Brandenburg Gate (Kaliningrad)

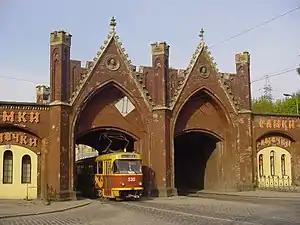
The Brandenburg Gate in Kaliningrad with a Tatra T4 tram in 2004.

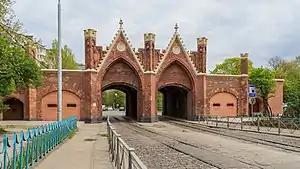
In 2017

The Brandenburg Gate (Russian: "Бранденбургские ворота", tr.: "Brandenburgskie vorota", German: "Brandenburger Tor") is one of seven surviving city gates in Kaliningrad, the former German city of Königsberg. The gate is located on Bagration Street and is the only gate of Kaliningrad still in use for the intended purpose.